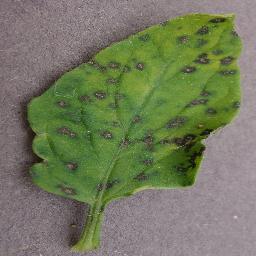
Label: Tomato___Septoria_leaf_spot